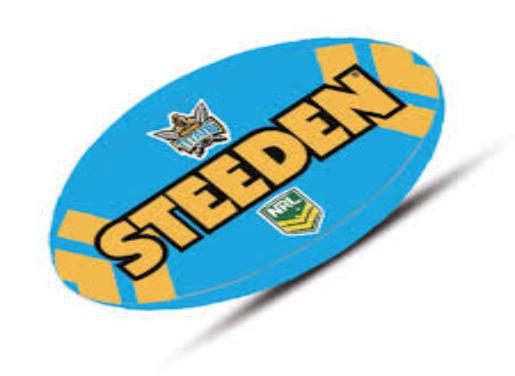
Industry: Sports